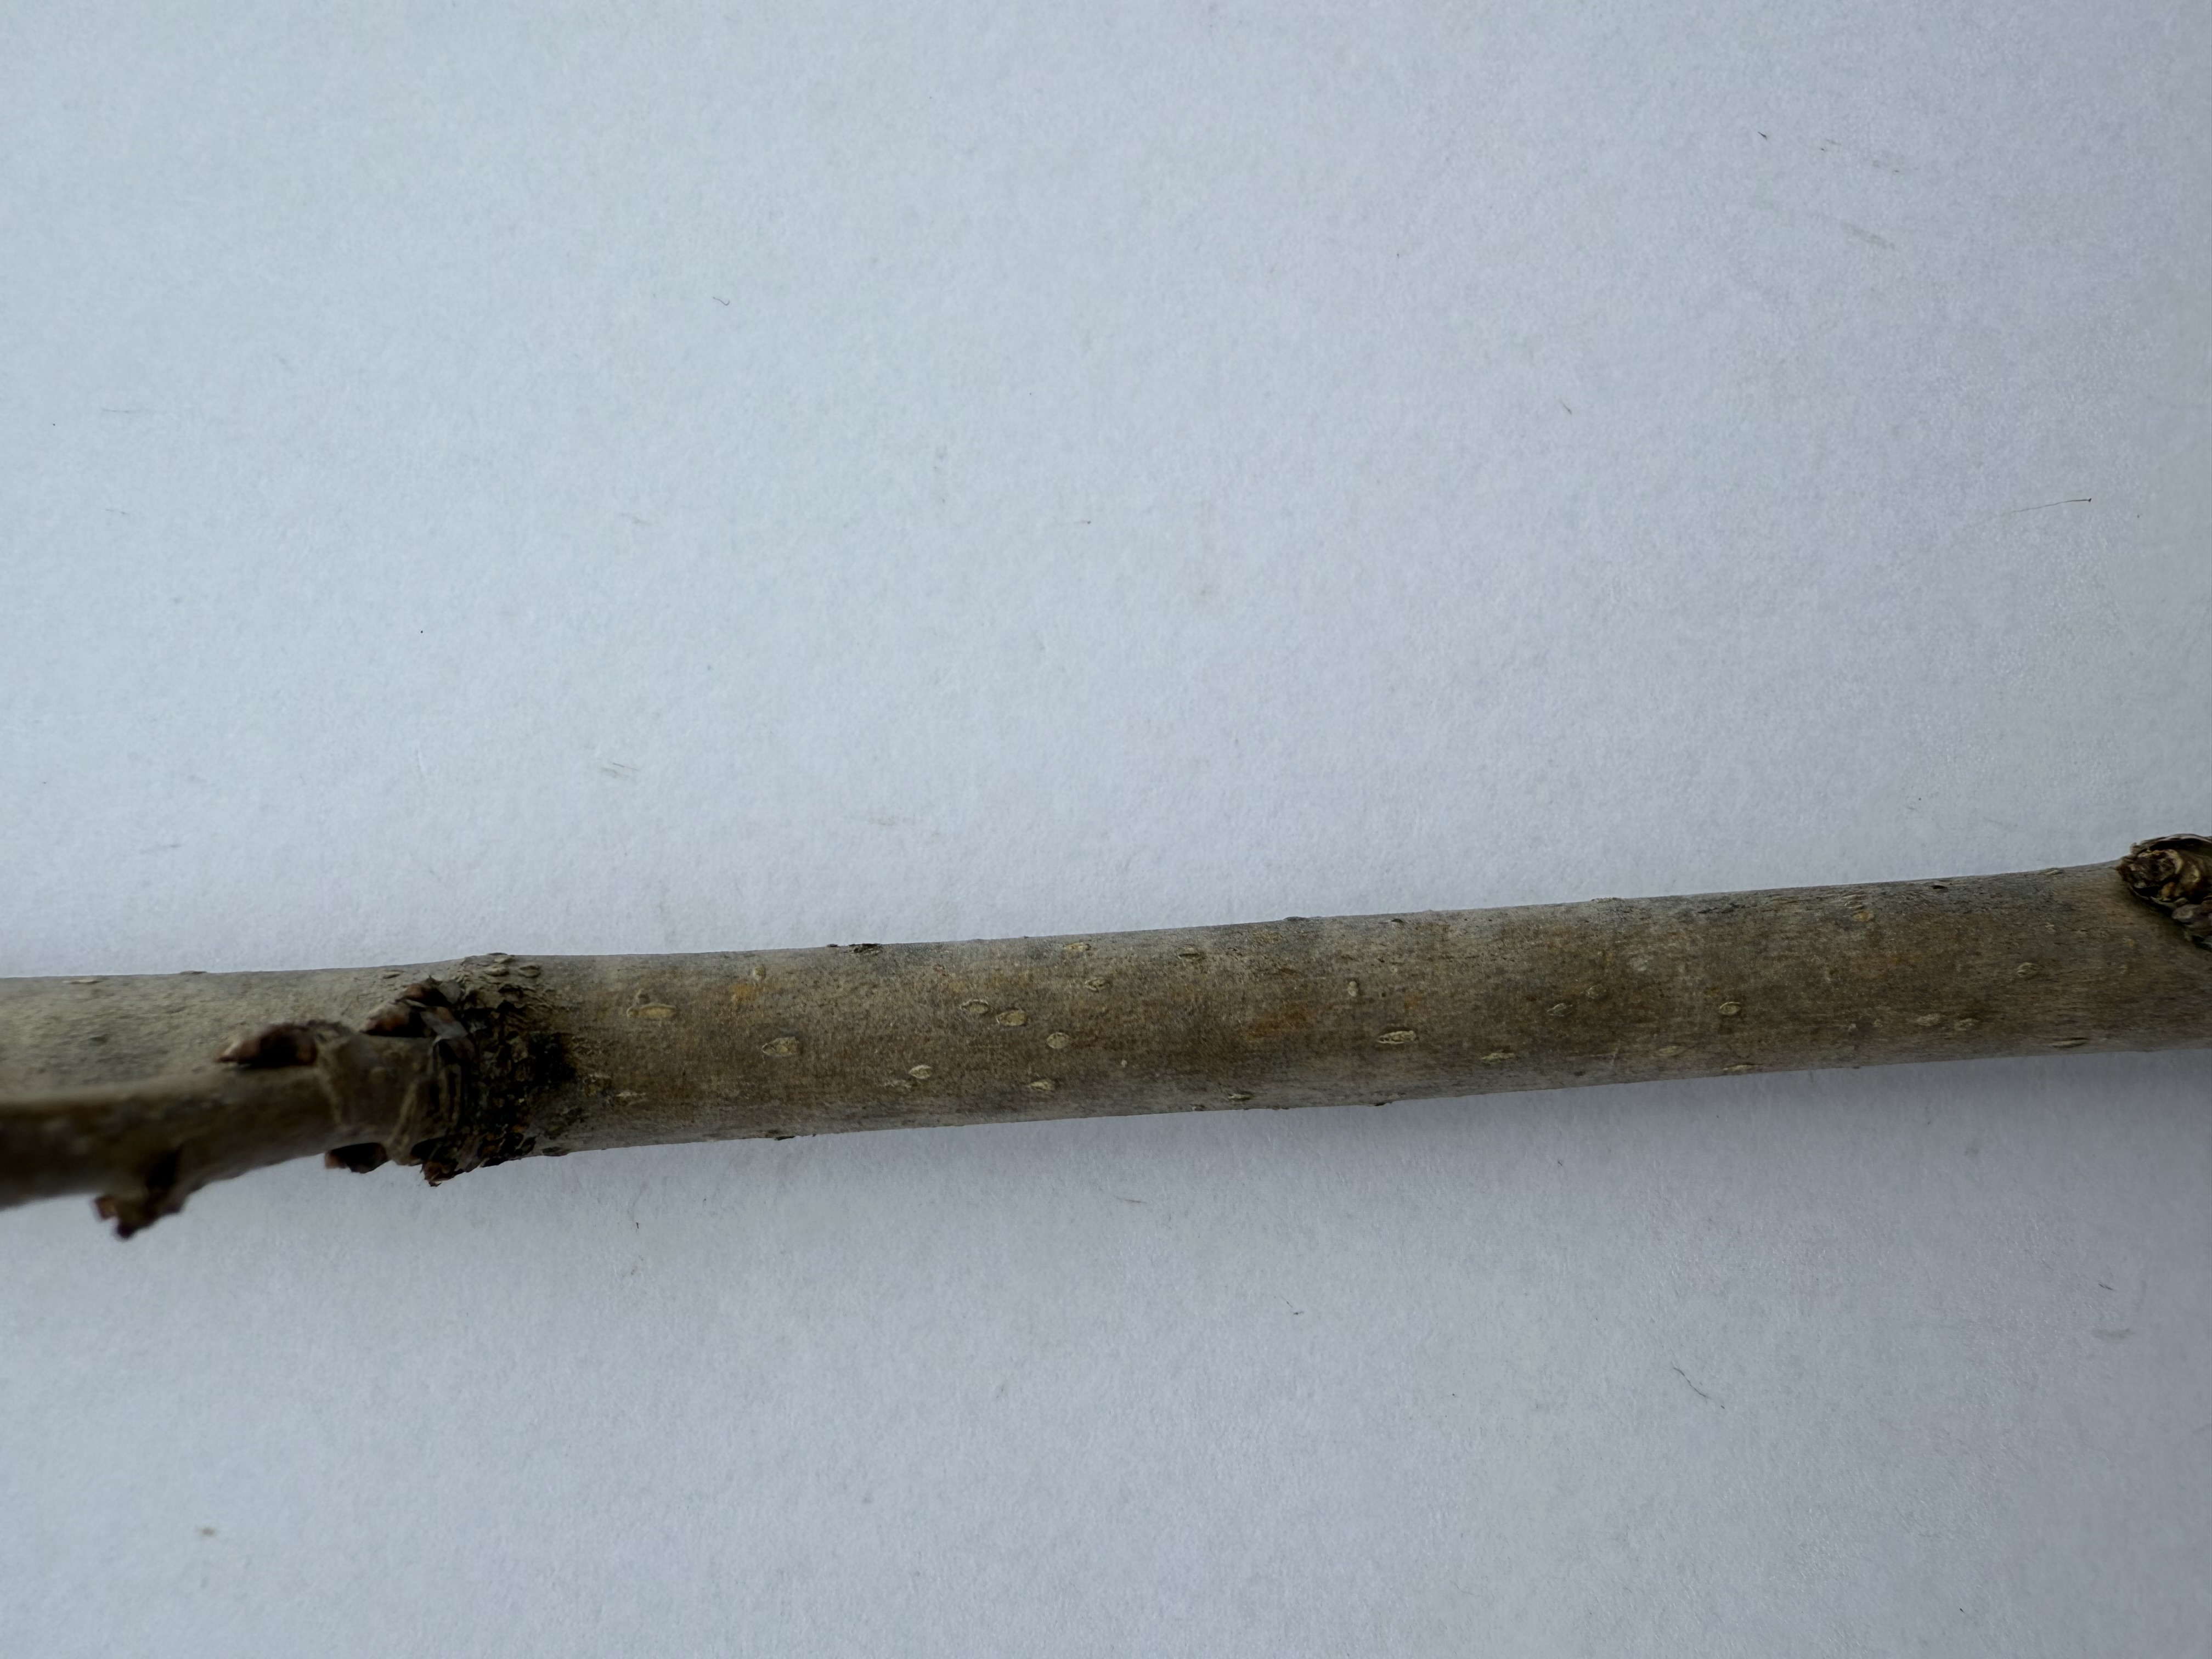
Variety: Austria Everbearing Mulberry